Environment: real
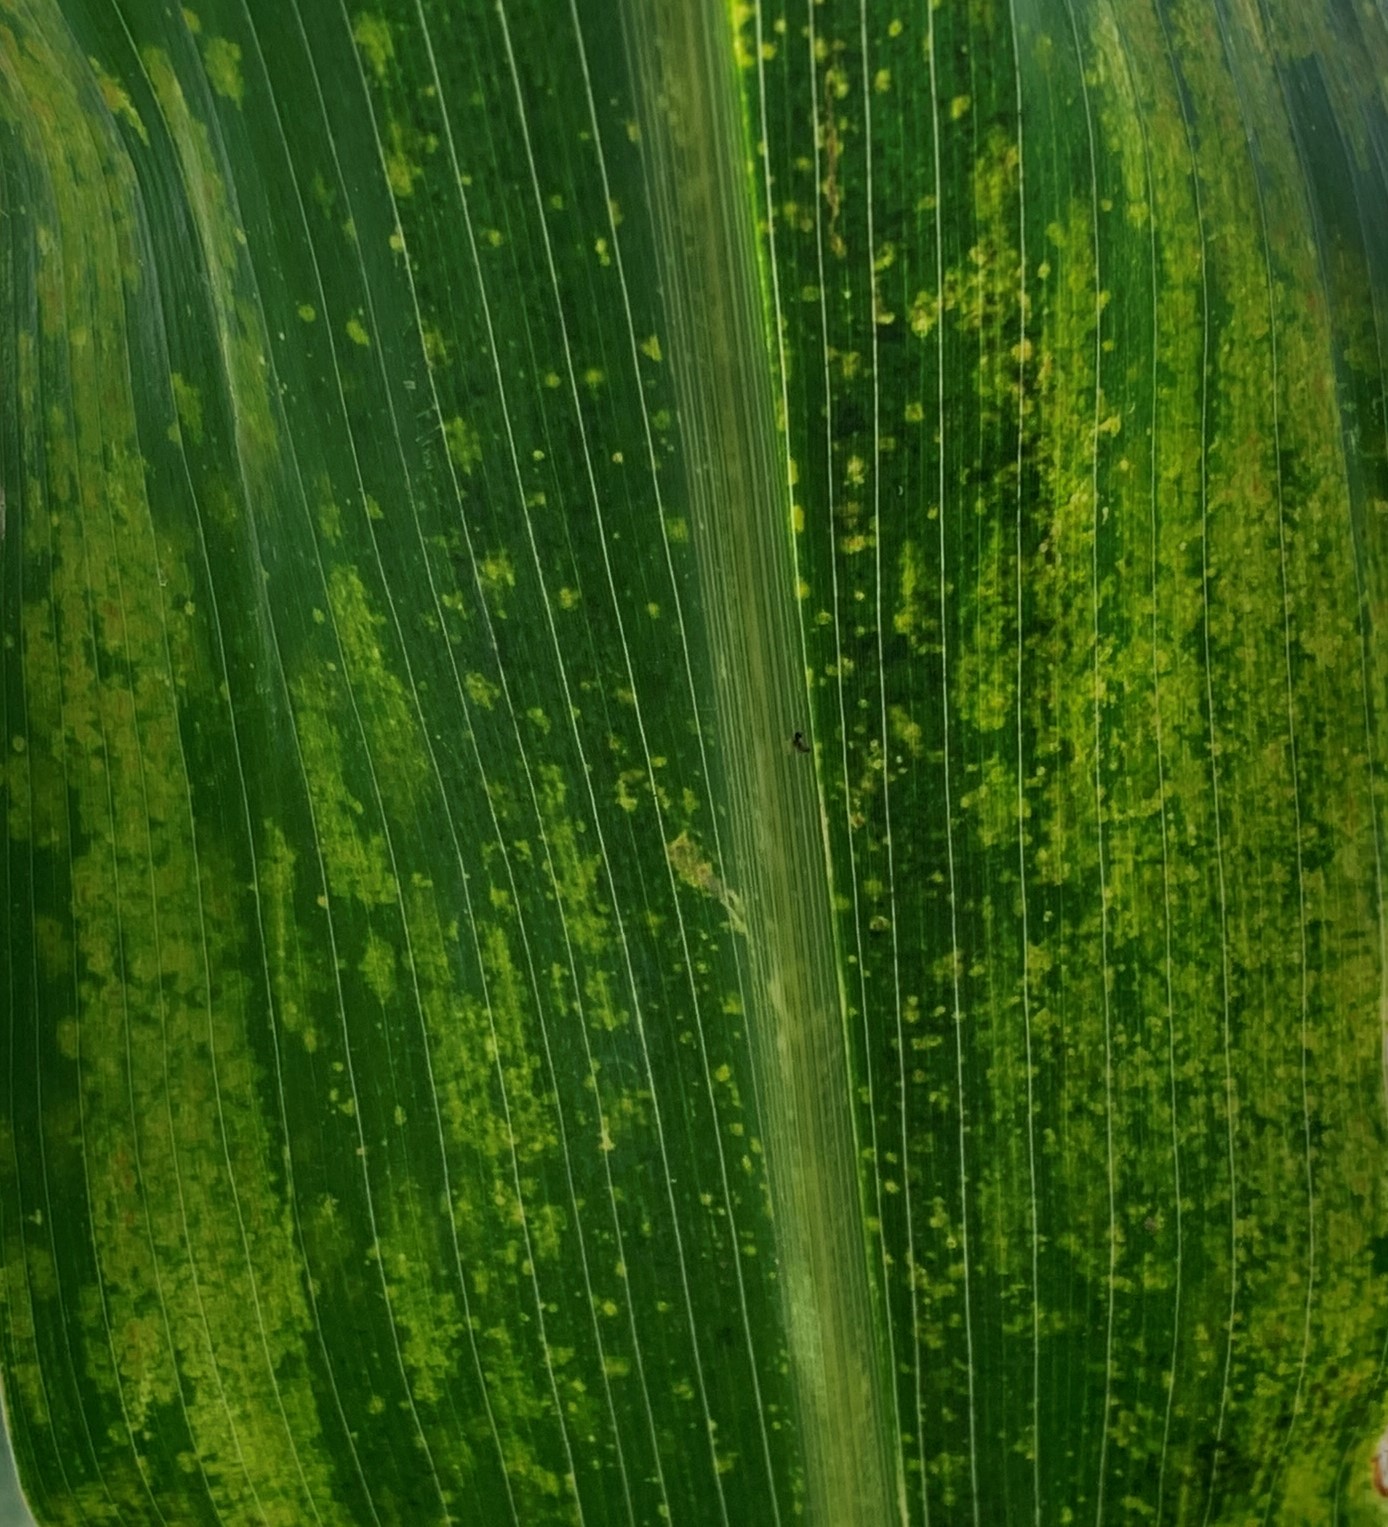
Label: lethal_necrosis